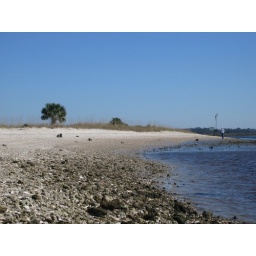
It's low tide here, and all the oyster shells and rocks were exposed. This is a riverside beach near Mayport.